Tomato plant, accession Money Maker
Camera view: horizontal (90 deg, fisheye); turntable rotation: 210 degrees
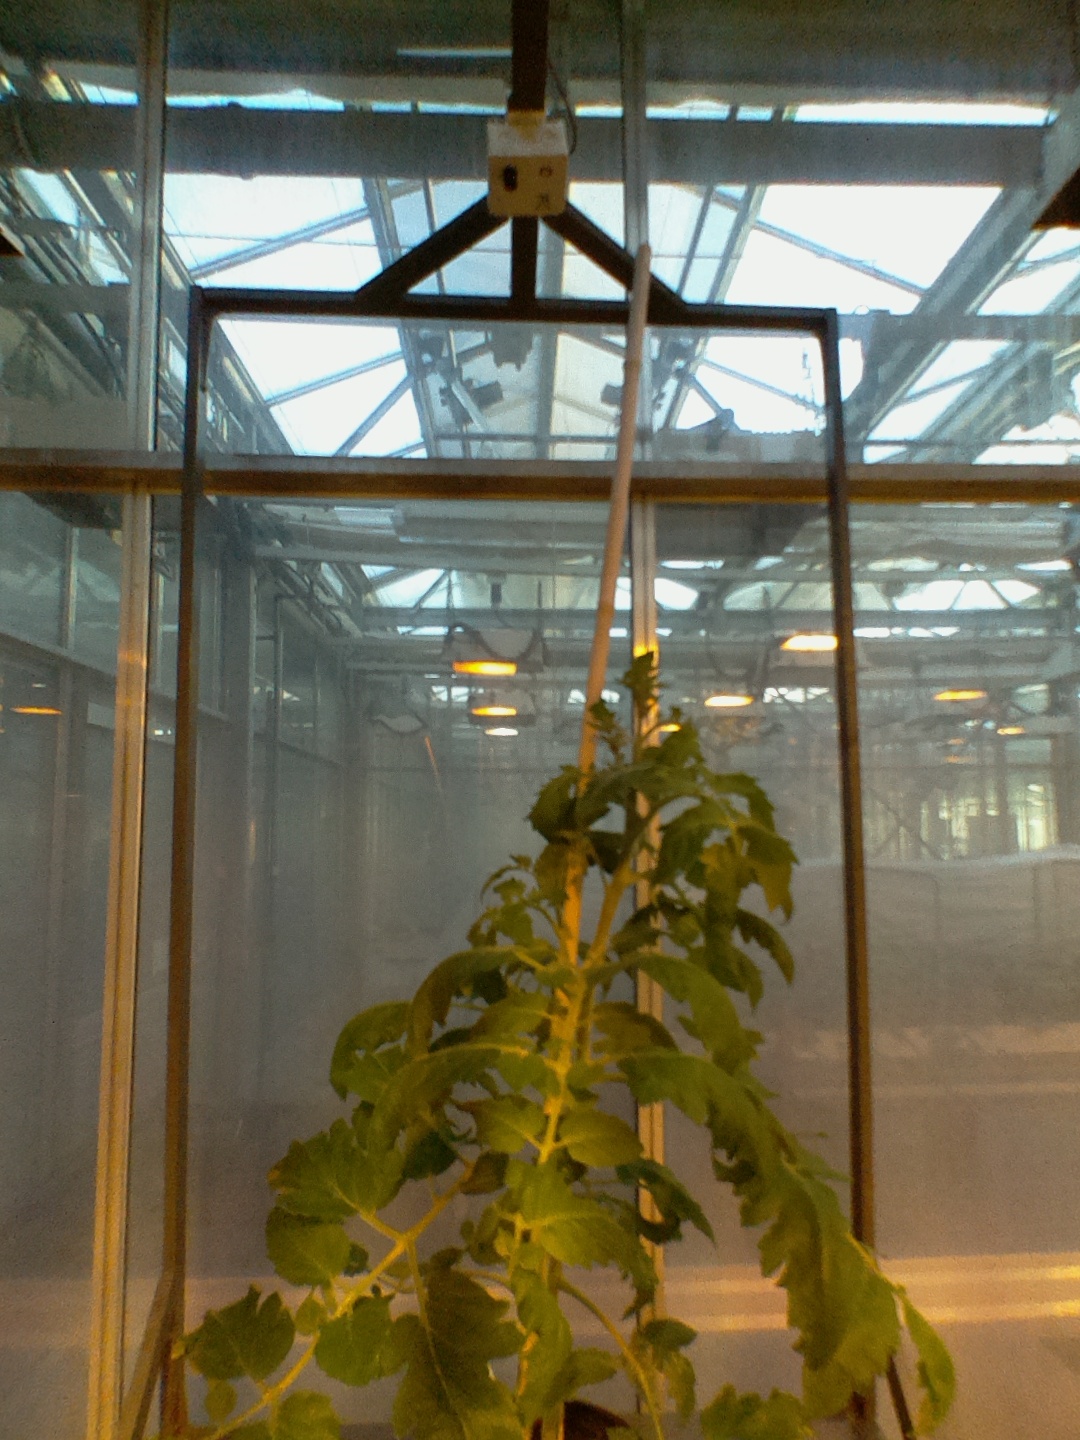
BBCH growth stage 60: First flowers open